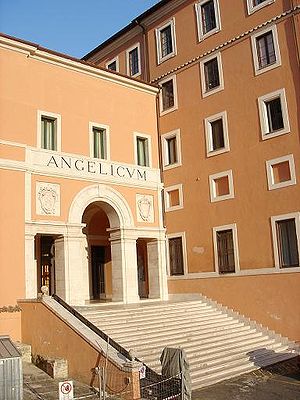
Angelicum
Det pavelige universitet Sankt Thomas Aquinas, kaldet Angelicum, er et universitet i Rom.